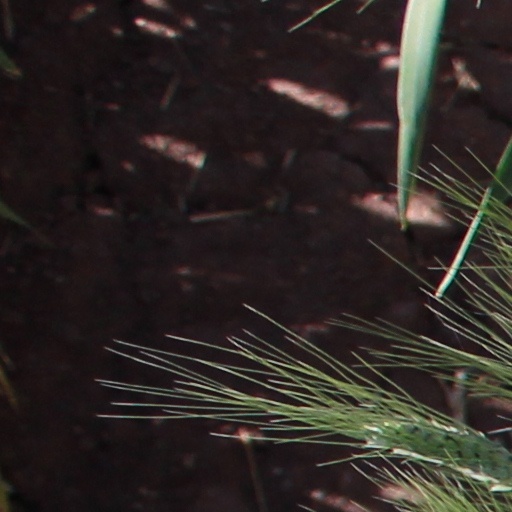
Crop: wheat